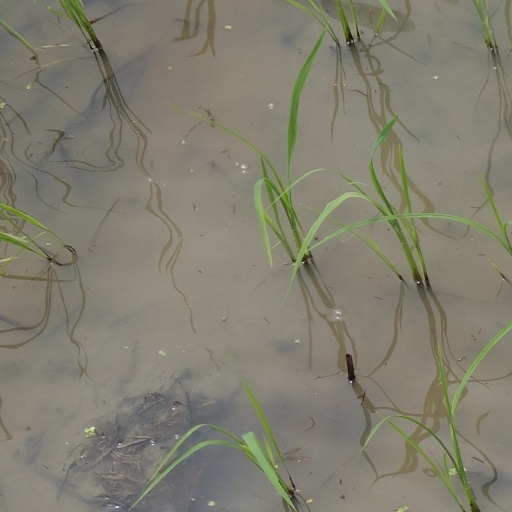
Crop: rice